Architecture of Berlin

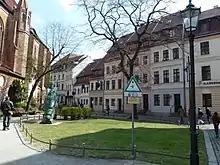
Nikolaiviertel

Unter den Linden is a tree-lined east–west avenue from the Brandenburg Gate to the Berlin Palace (Berliner Stadtschloss), and was Berlin's premier promenade. Many classical buildings line the street, and part of Humboldt University is located there. Friedrichstraße was Berlin's legendary street during the Roaring Twenties, and combines 20th-century tradition with modern Berlin architecture.